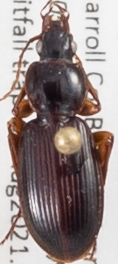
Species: Synuchus impunctatus
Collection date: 2021-08-11
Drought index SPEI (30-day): -0.064
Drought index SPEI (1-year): -1.01
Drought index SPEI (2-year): -0.492